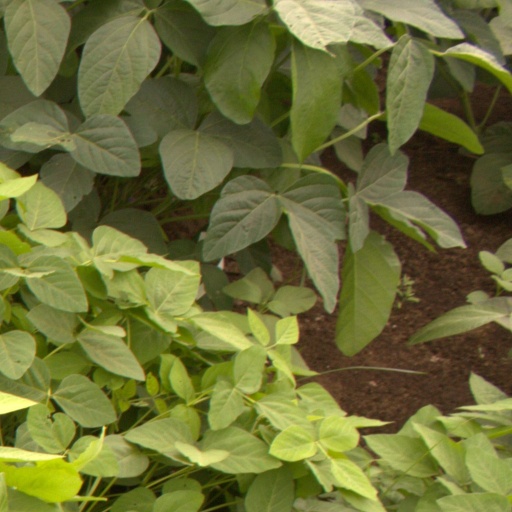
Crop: soybean